Hearst, Ontario

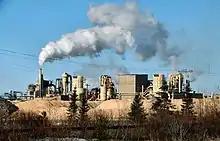
Mill in Hearst

Hearst has a long tradition of being a "lumber town". Currently the major employers include a Greenfirst hardwood and softwood facility as well as a plywood mill operated by Columbia Forest Products.